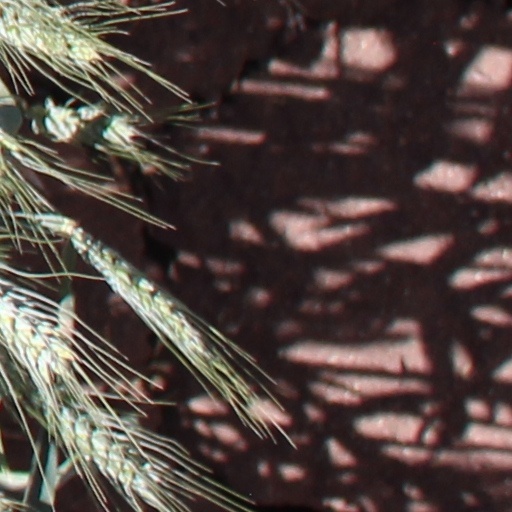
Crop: wheat